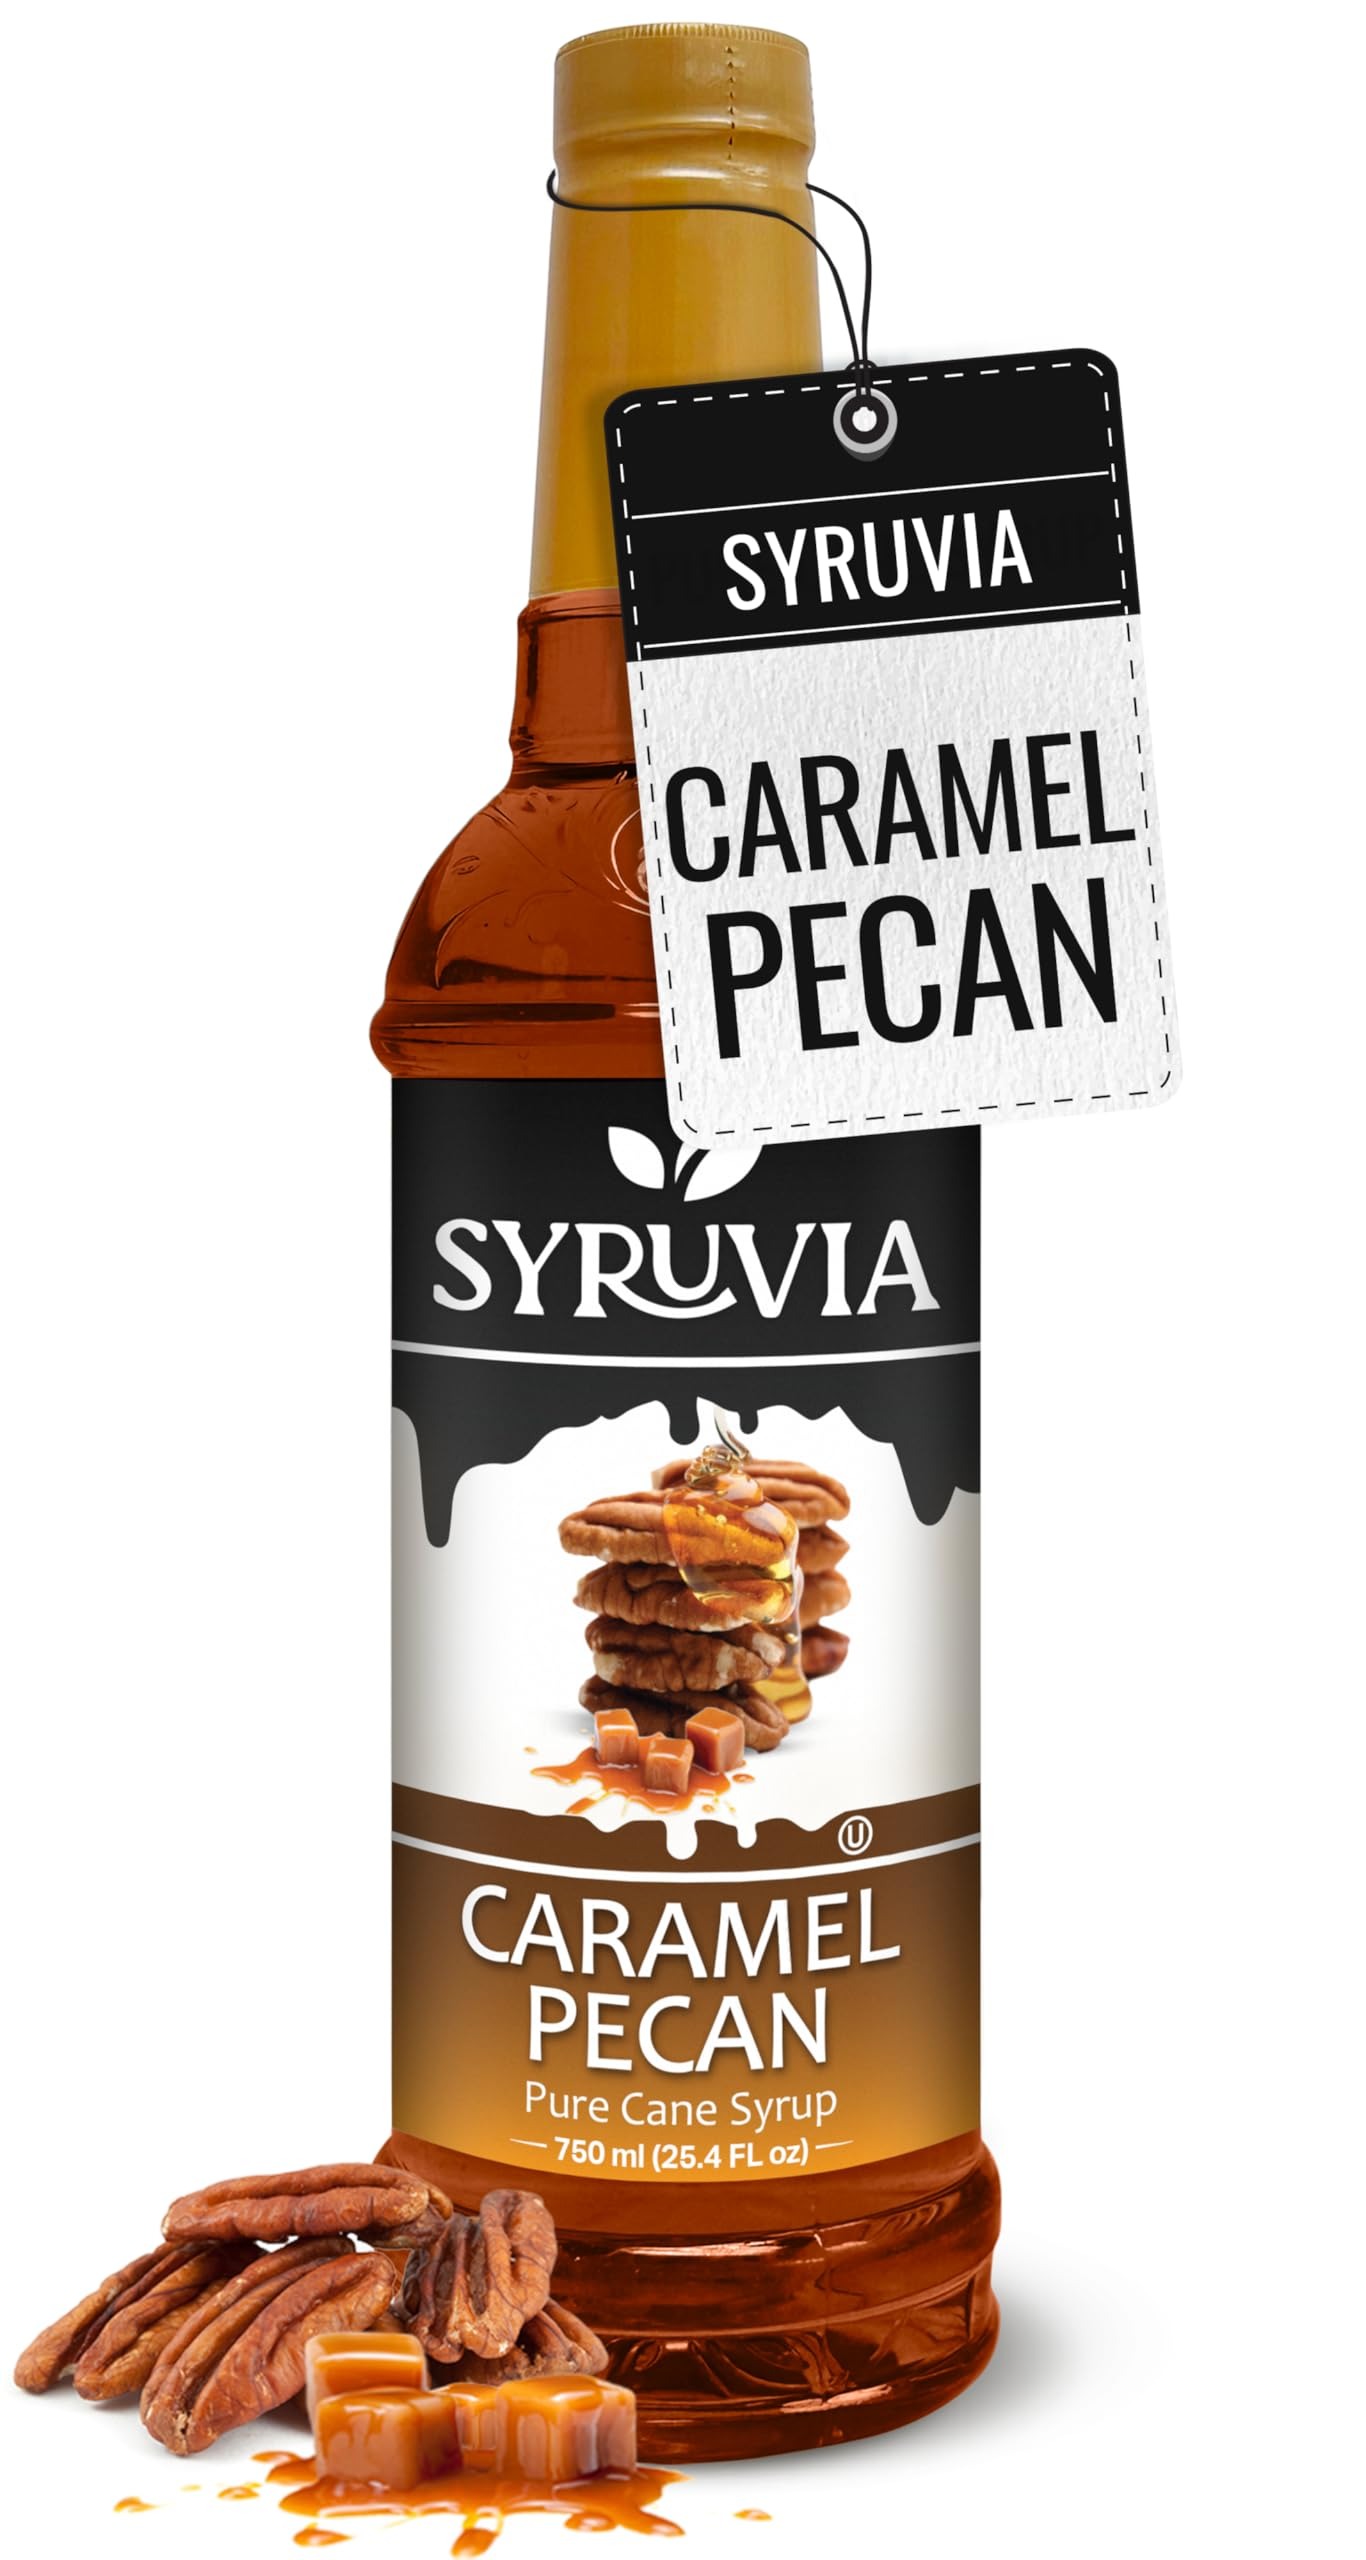
Item Name: Syruvia Caramel Pecan Coffee Syrup - 25.4 fl oz. Premium Coffee Flavoring Syrup. Kosher, and Gluten-Free. Ideal for Enhancing Drinks, Sodas, Shakes, Desserts, and More.
Bullet Point 1: REAL FLAVOR: Our caramel pecan syrup is made with premium ingredients, this syrup guarantees exceptional quality, ensuring a pure and authentic taste providing a luxurious addition to your favorite beverages and recipes.
Bullet Point 2: Quality You Can Trust: The Syruvia syrups for coffee drinks are made in the USA with the highest quality, most refined ingredients to ensure excellent freshness and the richest taste! The coffee syrups are Kosher-certified and free of any unnecessary fillers.
Bullet Point 3: Endless Possibilities: Thanks to its intense aroma and delightful taste, our coffee flavoring can be added to a wide range of beverages and desserts, including shakes, lattes, cappuccino, iced coffee, teas, smoothies, protein shakes, oatmeal, porridge and much more!
Bullet Point 4: Add Savor to Your Coffee: Awaken your senses and indulge in the delightful taste of coffee flavored to your liking with the Syruvia coffee flavoring syrup! Our syrups bring savor, aroma and a sweet note that promises to pamper your senses every morning!
Bullet Point 5: Made with Pure Cane Sugar: The coffee sauce not only adds texture, creaminess and flavor to your coffee but also rich sweetness! Made with pure cane sugar, the coffee syrup will elevate your beverages with its incomparable sweetness!
Value: 25.4
Unit: Fl Oz

Price: 12.99